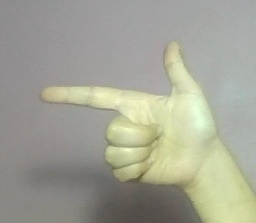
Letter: yaa